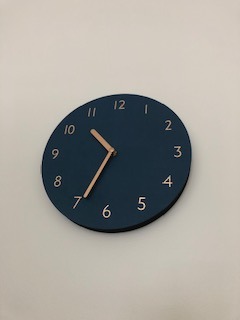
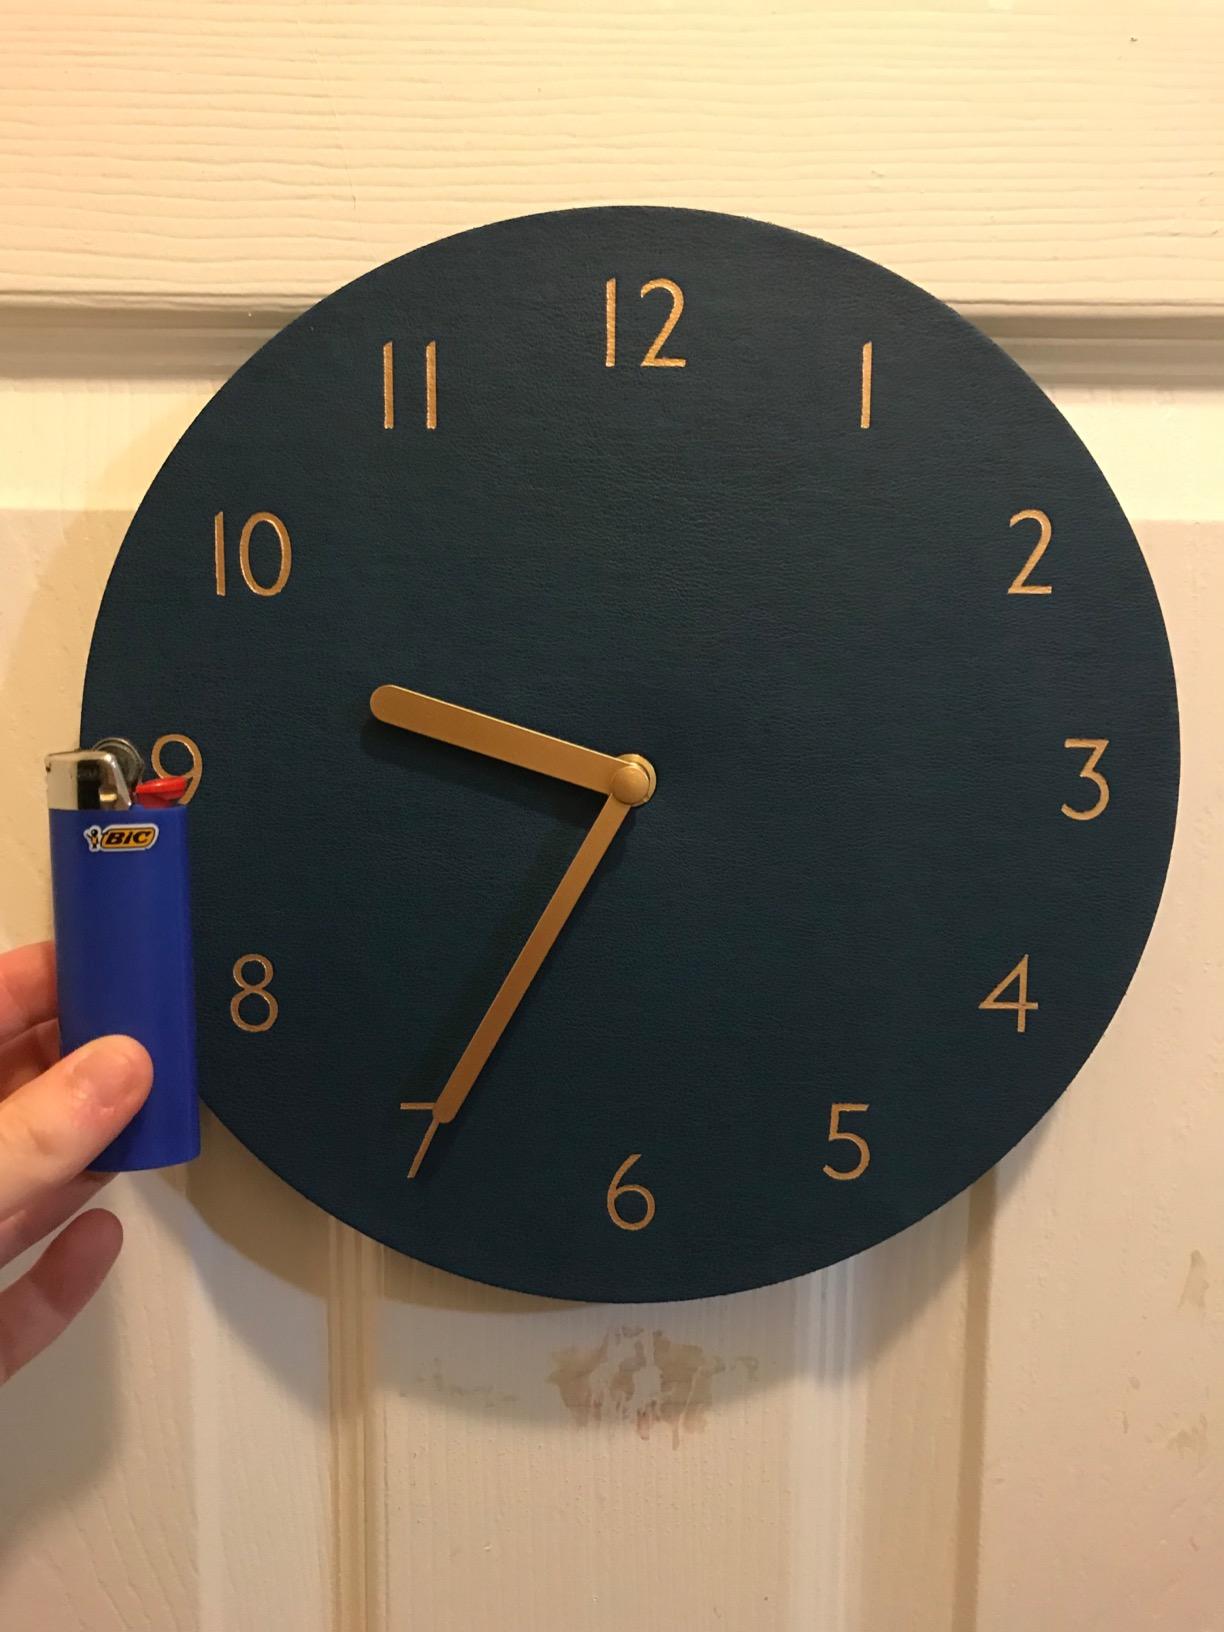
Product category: clock
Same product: yes